Rutgers University

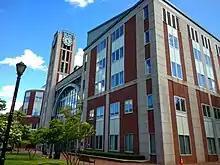
Rutgers Law School on the Newark Campus

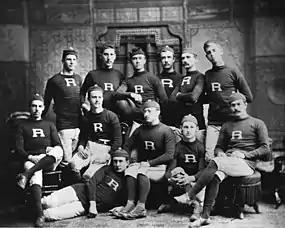
The Rutgers college football team in 1882

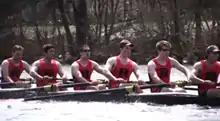
The Rutgers-New Brunswick men's varsity eight rowing on the Raritan River

Rutgers University offers a variety of housing options. On the New Brunswick-Piscataway campus, students are given the option of on-campus housing in both traditional dorms or apartments. Freshman students, however, are allowed only a dorm, while upperclassmen have a wider array of on-campus housing choices, like apartments, but must apply for on-campus housing through the Rutgers online lottery process. Most students seeking on-campus housing will be accommodated with a space and sophomores are guaranteed housing. Many Rutgers students opt to rent apartments or houses off-campus within the city of New Brunswick. Similar setups are to be found in Rutgers–Newark and Rutgers–Camden.